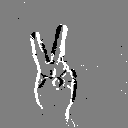
ASL letter: v